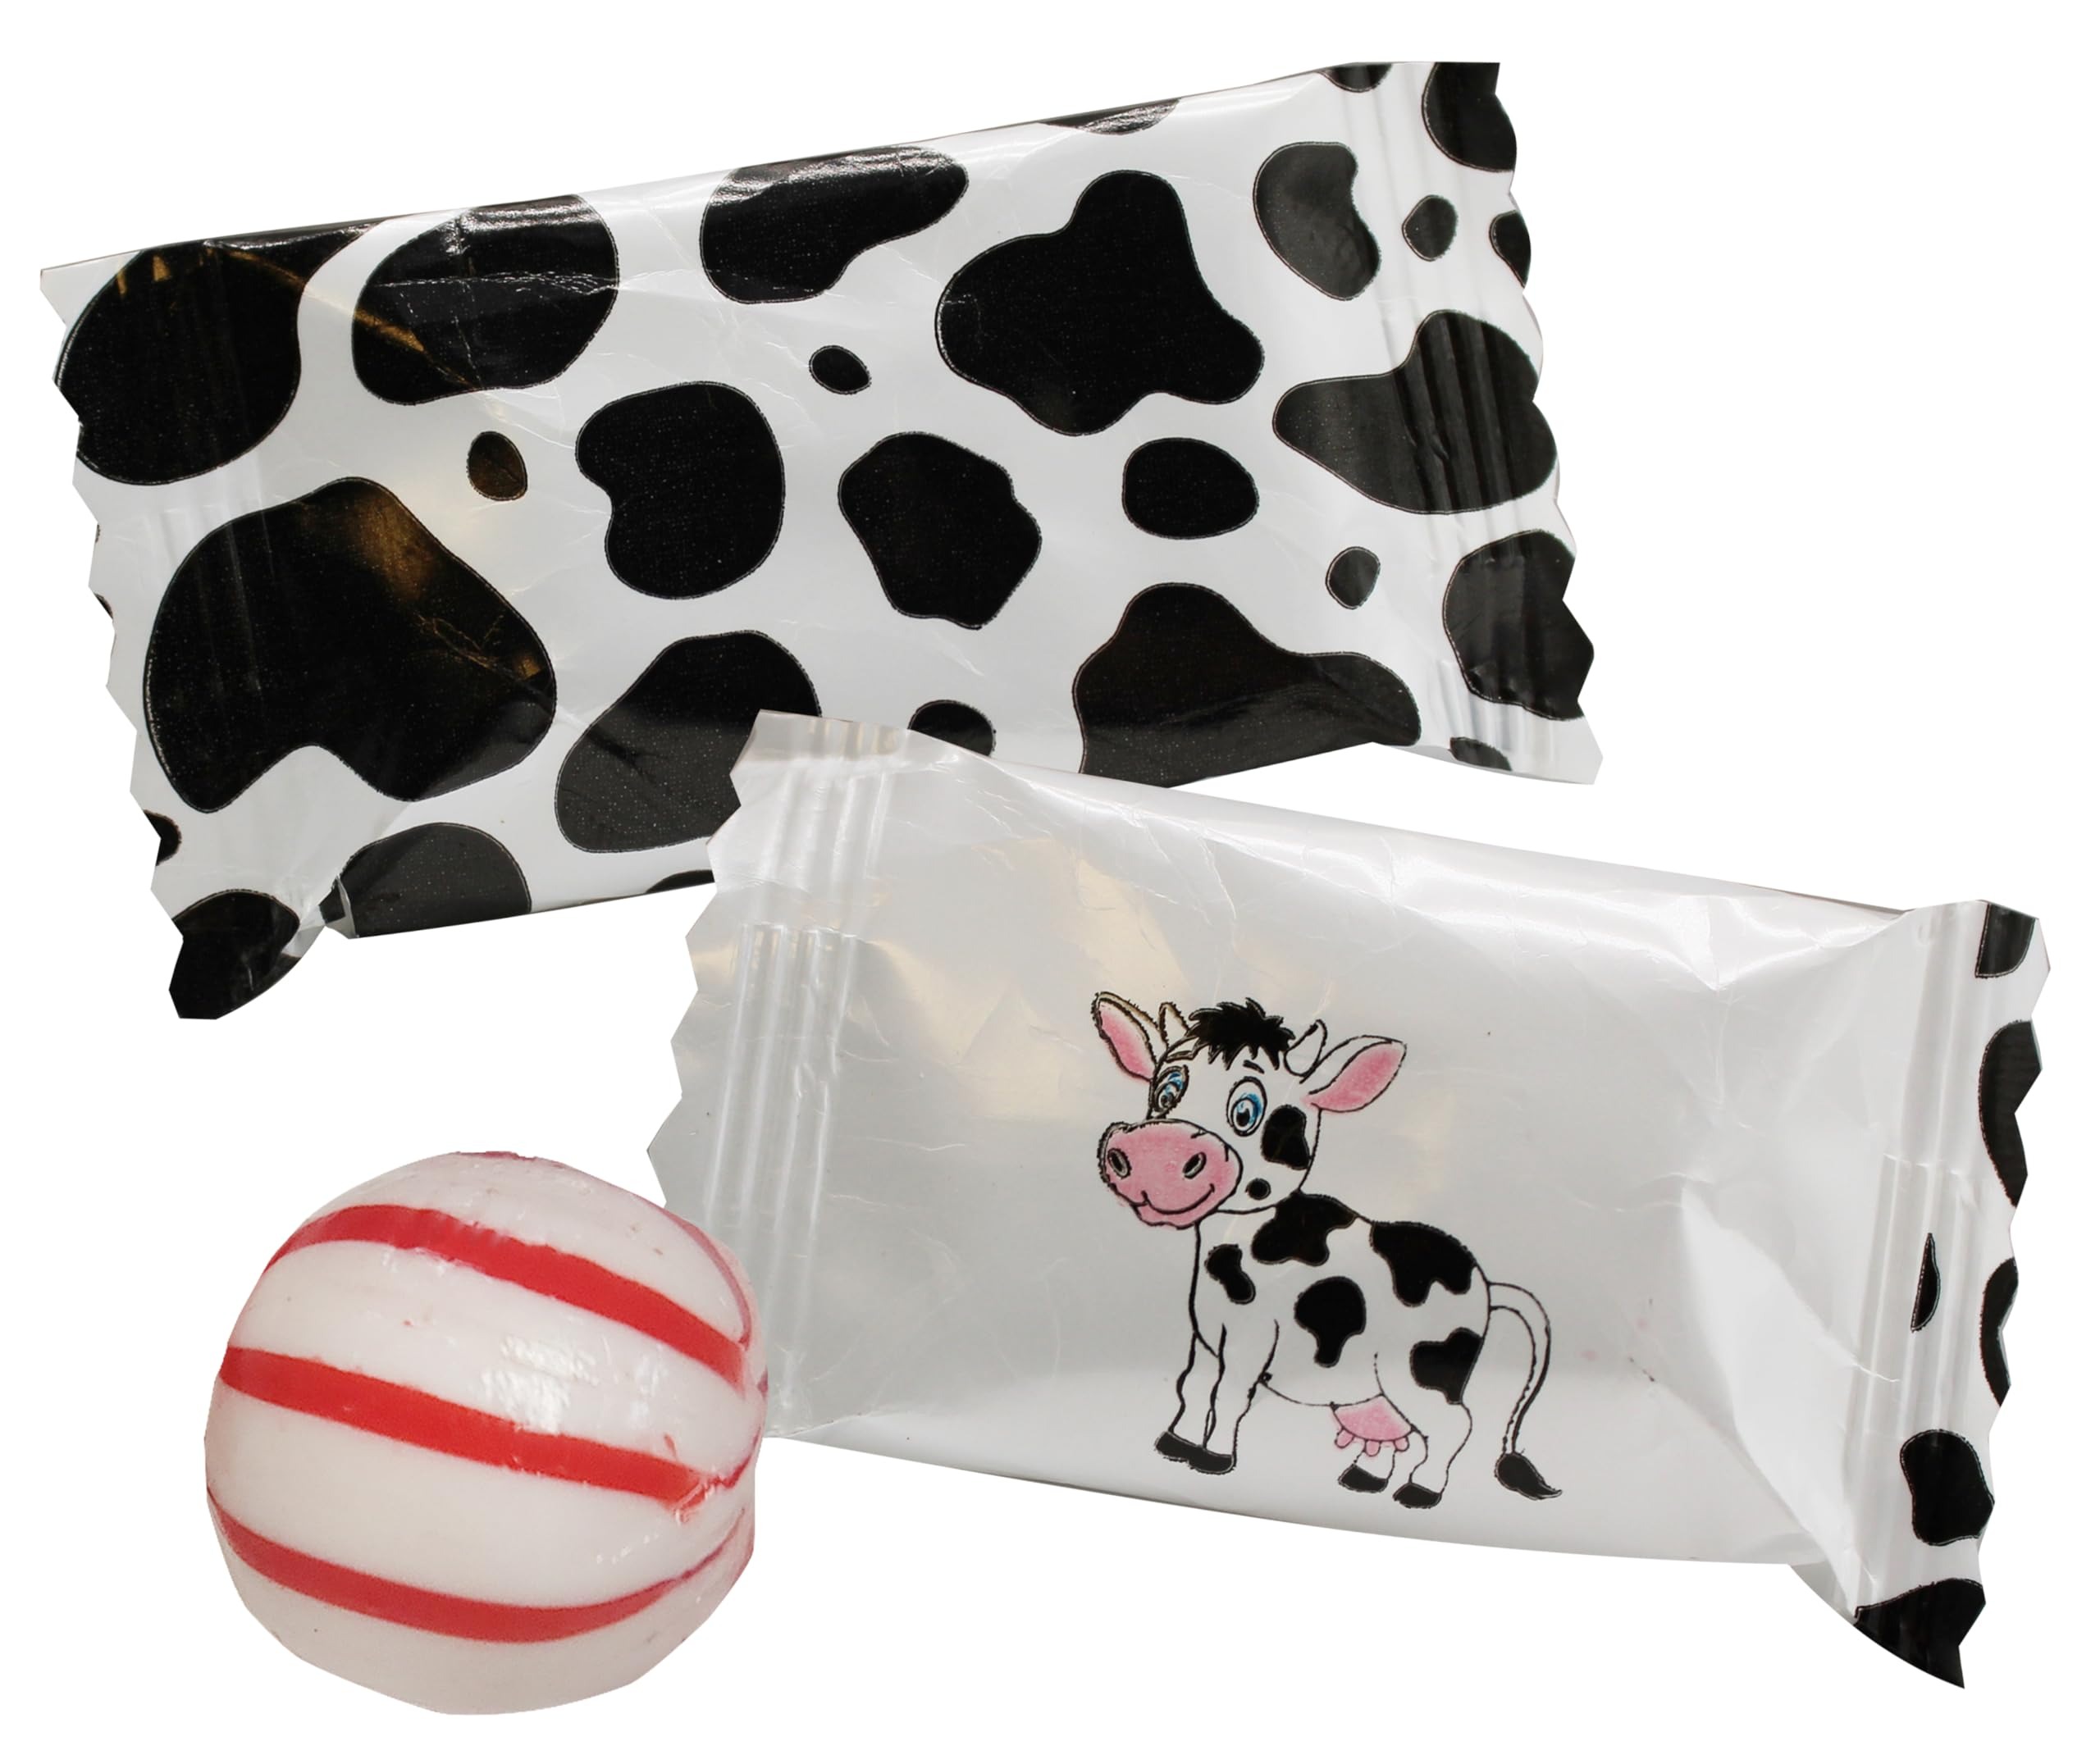
Item Name: Cow Themed Peppermints 100 Count Individually Wrapped - Bulk Mints For Birthday Party Giveaways & Candy Goodie Bags-Animal Cattle Bovine Bull Fun Mints For Adults or Kids
Bullet Point 1: Introduction: Welcome to a delightful blend of nature and sweetness -Naturejam's unique product, the "Cow Peppermints." This innovative creation combines the charm of a cow print image with the irresistible flavor of peppermints, creating a treat that not only provokes your taste buds but also brings a touch of playfulness to your snacking experience.
Bullet Point 2: Farm-Themed Events: Planning a farm-themed event? Look no further! Naturejam Cow print Wrapped Peppermints are ideal for farm parties, agricultural fairs, or country weddings. The delightful combination of cow print and refreshing peppermint flavor enhances the overall theme, creating a memorable and memorable atmosphere.
Bullet Point 3: Corporate Meetings and Conferences: Break away from the ordinary with Naturejam Cow Peppermints at Agricultural meetings and conferences. These attractive treats serve as conversation starters and provide a refreshing burst of flavor during long sessions. Impress clients and colleagues with a touch of creativity in your refreshment choices.
Bullet Point 4: Children's Celebrations: Make children's celebrations extra special with Naturejam Cow Peppermints. Whether it's a school event, an animal awareness event, or a children's birthday party, cow candy is sure to be attractive. The playful cow print wrapper captures the imagination of cow lovers, making snack time a delightful adventure.
Bullet Point 5: Outdoor farm visit: Planning a picnic or visit a cow farm? Don't forget to pack Naturejam Cow Peppermints. Their individually wrapped nature makes them convenient for on-the-go snacking, and the whimsical cow images add a touch of nature to your outdoor experience.
Bullet Point 6: Children events: Whether you're hosting a birthday celebration, a baby shower, or any cow-themed event, these cow party favors make for an excellent party favor that is sure to leave a lasting impression on your guests. The unique combination of the charming cow print and the sweet flavor of the candies adds a fantastic touch to your overall party aesthetic.
Bullet Point 7: Classroom Treats: Our Cow print Wrapped Peppermints are perfect for classroom treats. Use them as rewards for good behavior, classroom celebrations, or as a unique addition to holiday parties. The combination of fun imagery and delicious flavor will make these candies a favorite among students.
Bullet Point 8: These Carnival Candy Will Enhance Your Circus Themed Candy Buffet At Your Party
Bullet Point 9: Imagine Having these at your work conferences Or Candy Jar on Your Desk
Product Description: Introducing our delightful product, the "Cow print Wrapped Peppermints" – a charming and tasty addition to a variety of occasions! Perfect for farm-themed and black white events, these peppermints come with adorable cow images, adding a touch of fantasy to any gathering. Spice up your Agricultural meetings and conferences with these sweet individually wrapped treats, providing a refreshing break for attendees. For children's celebrations, these cow-themed peppermints are a hit, bringing joy and excitement to birthdays and special events. Planning an outdoor farm visit? These Cow print peppermints make for a delightful snack, combining the goodness of peppermint with the fun of farm animals. And for children's events, whether it's a school party or a playdate, these cow print peppermints are sure to be a crowd-pleaser, adding a touch of sweetness to every moment. Enjoy the perfect blend of flavor and fun with Naturejam Cow print Wrapped Peppermints at any event!
Value: 100.0
Unit: Count

Price: 16.99